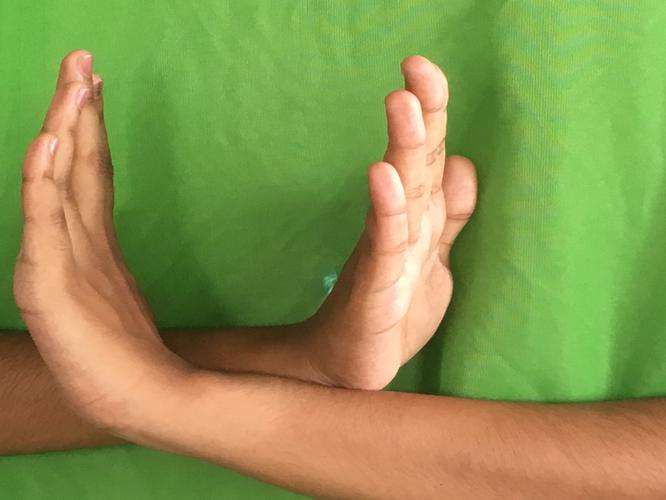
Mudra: Swastikam
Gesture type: double_hand